Mont des Arts

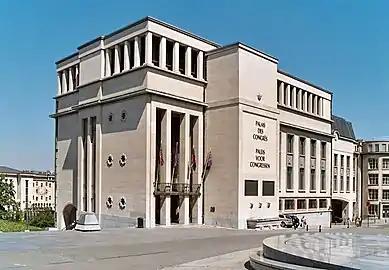
The former Congress Palace, housing Square – Brussels Convention Centre

The most important building on the Mont des Arts is the Royal Library of Belgium (KBR), sometimes nicknamed in French or in Dutch, the national library of Belgium. The library owns several collections of historical importance, like the Library of the Dukes of Burgundy, and is the depository for all books ever published in Belgium or abroad by Belgian authors. There are four million bound volumes in the Royal Library, including a rare book collection numbering 45,000 works. The library has more than 750,000 prints, drawings and photographs, 150,000 maps and plans, and more than 250,000 objects, from coins to scales to monetary weights. This coin collection holds one of the most valuable coins in the field of numismatics, a fifth-century Sicilian tetradrachm. The library also houses the Center for American Studies, a rich American Studies collection of 30,000 books in open stacks, as well as U.S. newspapers and databases.